Ray Prochaska

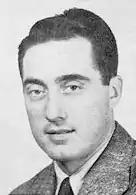
Prochaska, circa 1946

Raymond Edward Prochaska (August 9, 1919 – March 9, 1997) was an American gridiron football player and coach. He attended the University of Nebraska and played one season in the National Football League (NFL).